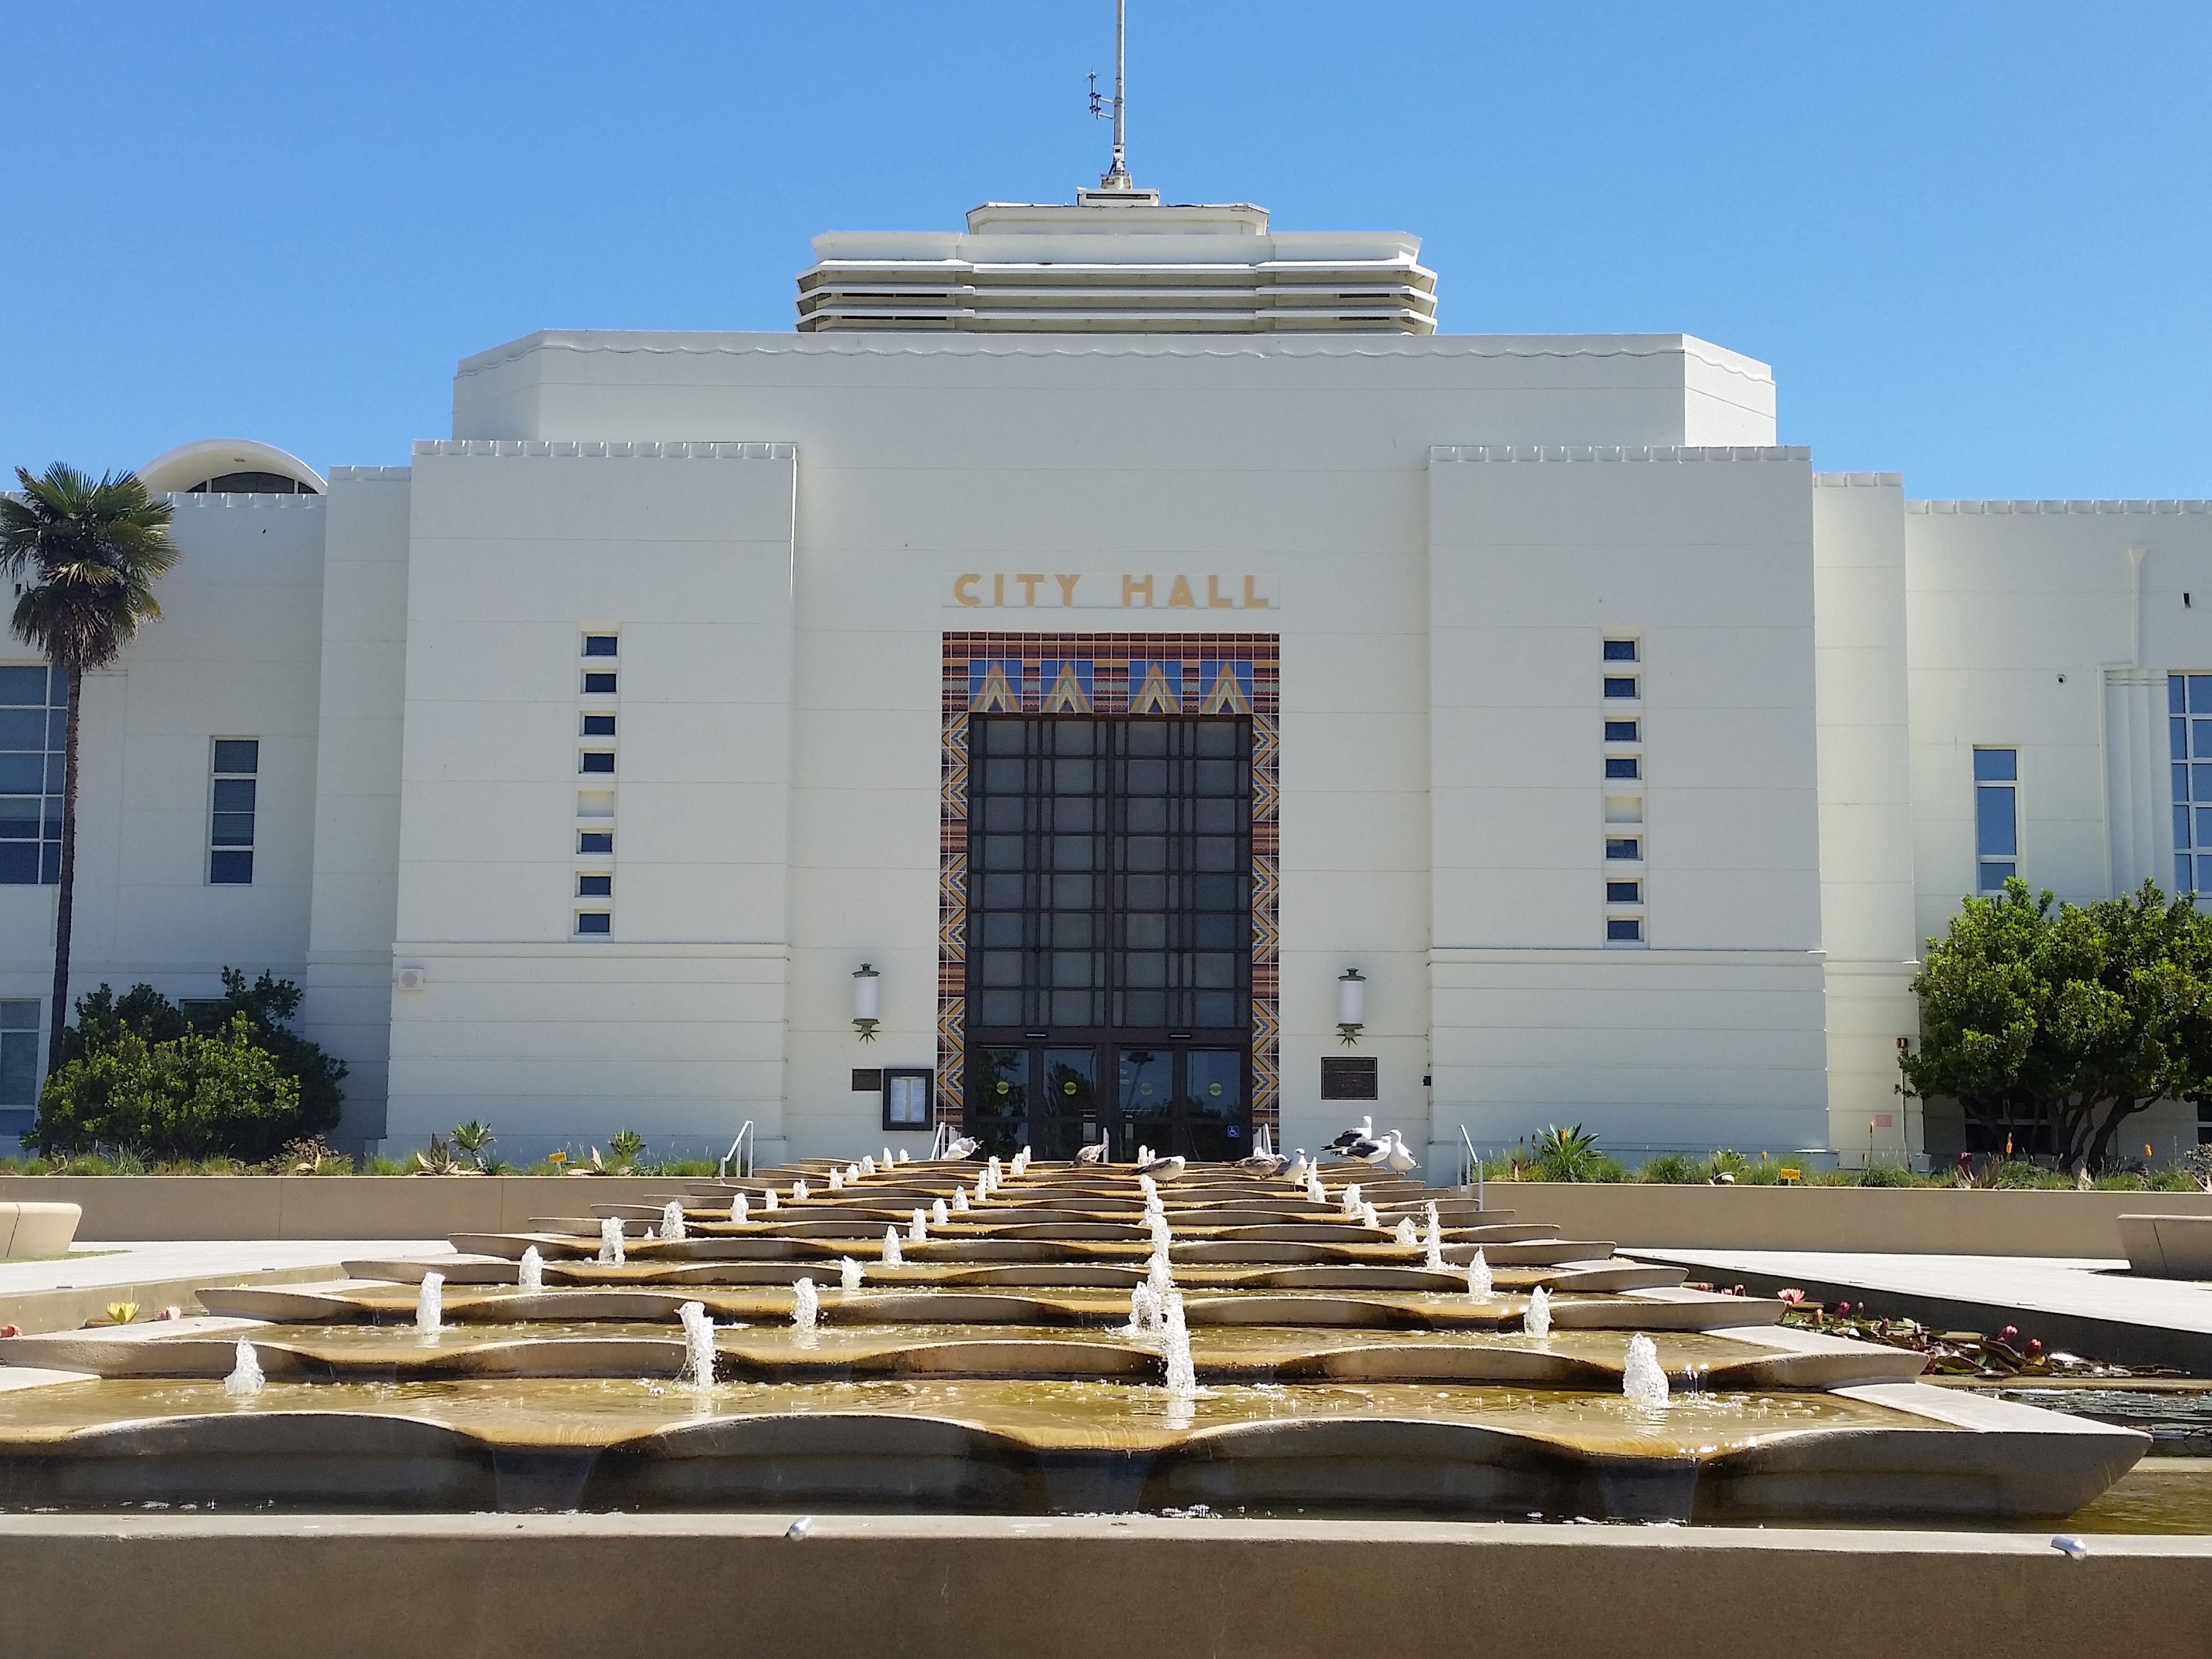
architecture, plaza, landmark, facade, california, headquarters, santa monica, city hall, convention center